Cover (cricket)

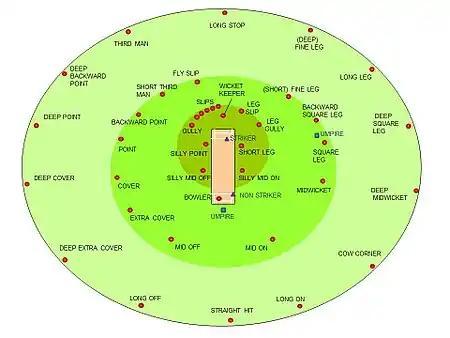

Cover, alternatively the covers, is a region of the field with respect to the batsman in cricket.